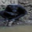
Label: chimpanzee